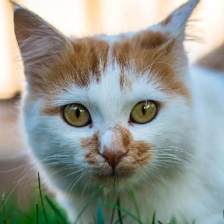
Label: animals